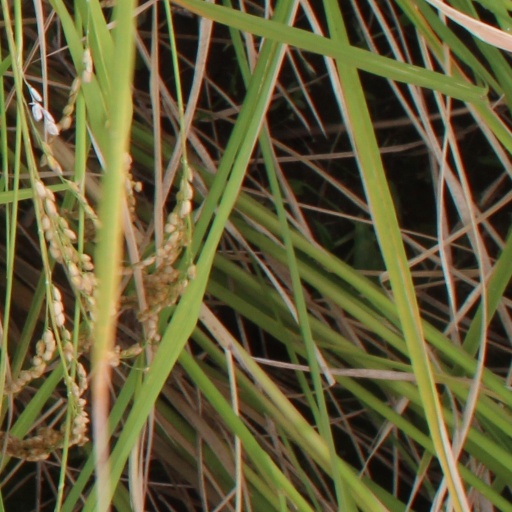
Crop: rice